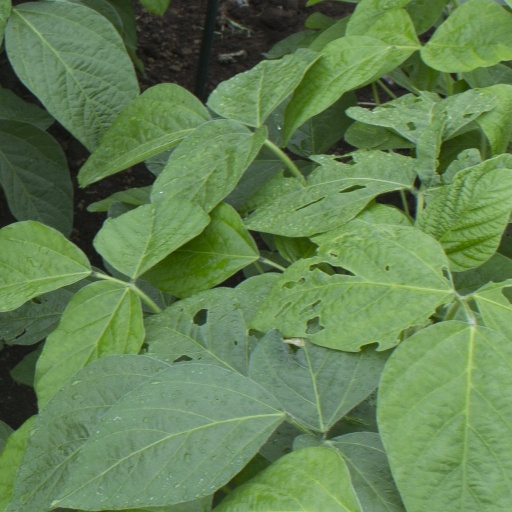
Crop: soybean